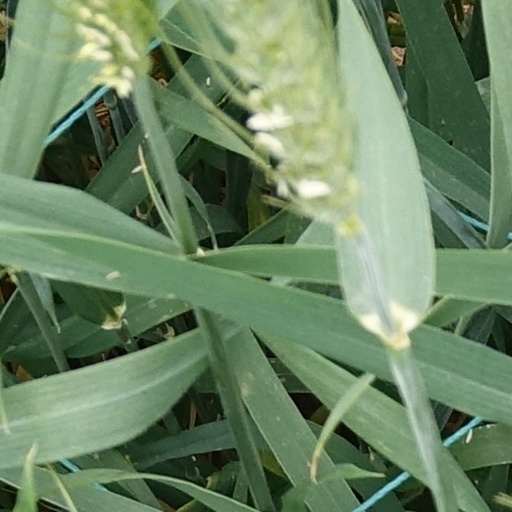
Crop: wheat